Wolfgang Dudda

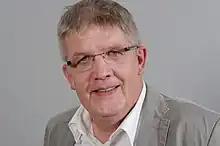
Dudda in 2013

Wolfgang Dudda (16 July 1957 – 27 February 2023) was a German politician. A member of the Pirate Party, he served in the Landtag of Schleswig-Holstein from 2012 to 2017.